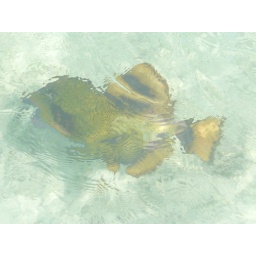
in the lagoon outside the restaurant - could be an indian butterfly fish